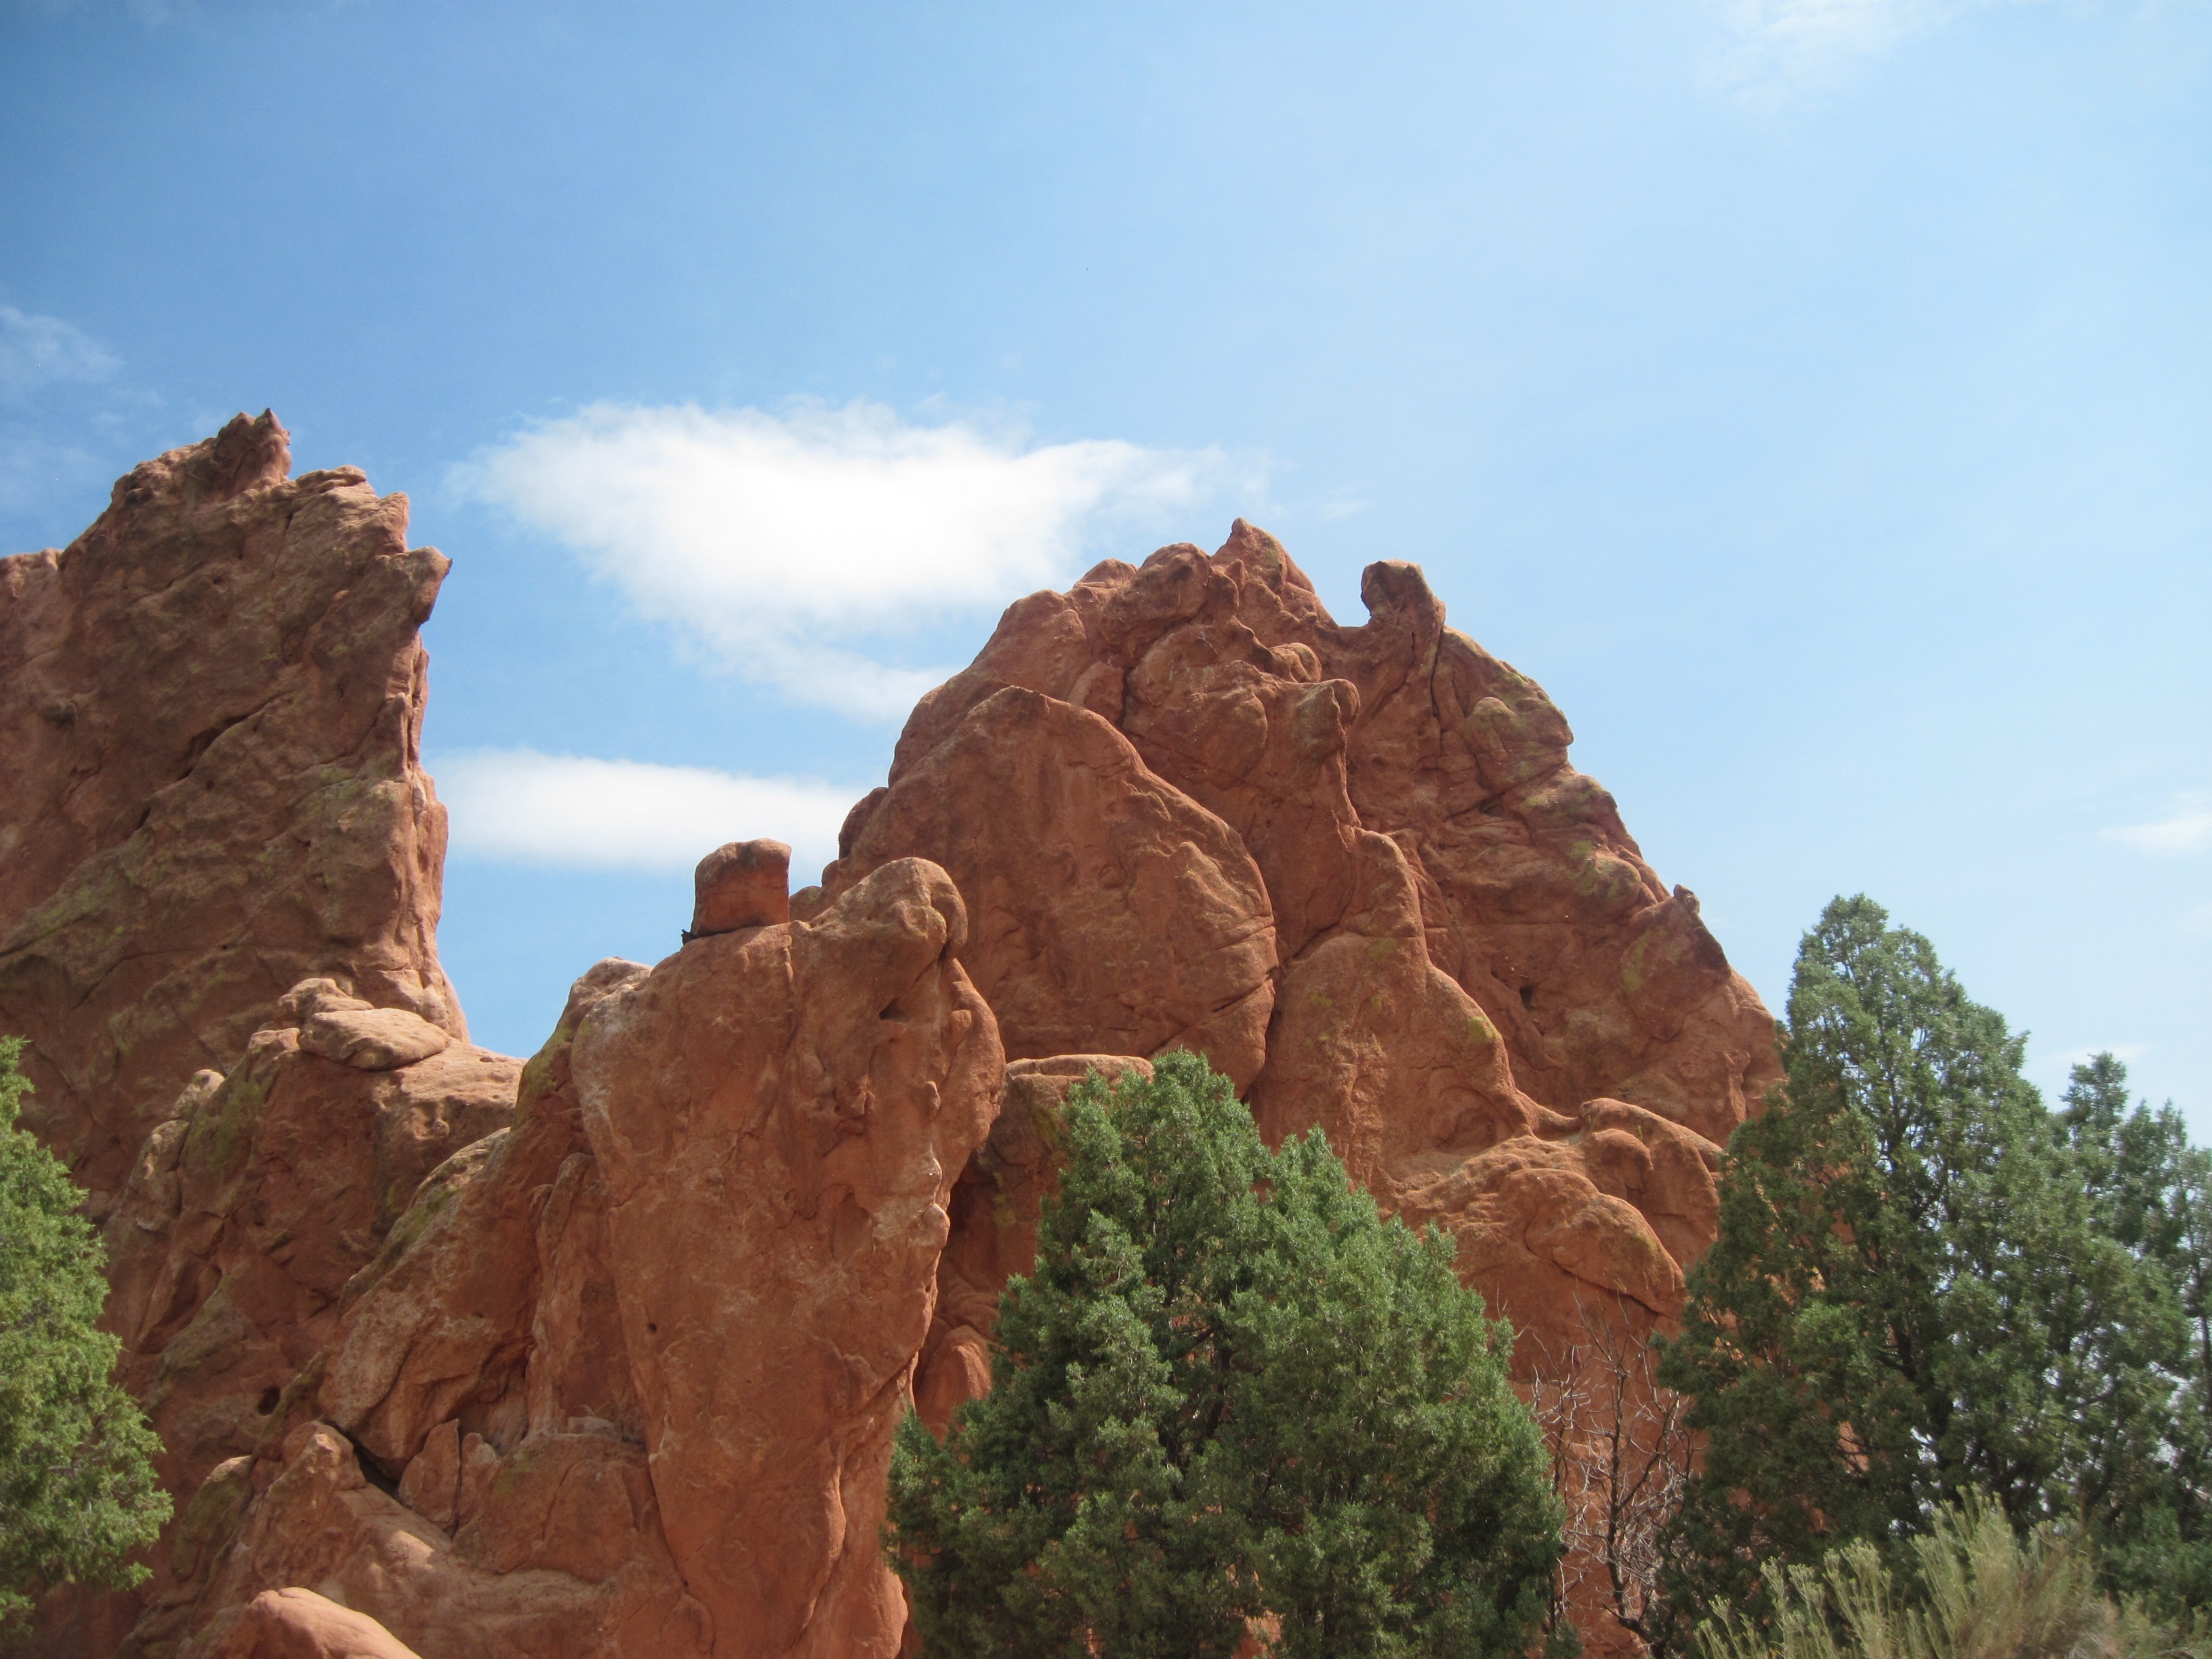
landscape, nature, rock, mountain, sky, hiking, peak, valley, travel, formation, cliff, arch, natural, space, park, usa, landmark, blue, canyon, garden, tourism, terrain, national park, national, clouds, geology, colorado, badlands, public, springs, plateau, geologic, day, gods, famous, vibrant, ecosystem, wadi, landform, garden of the gods, colorado springs, geographical feature, mountainous landforms